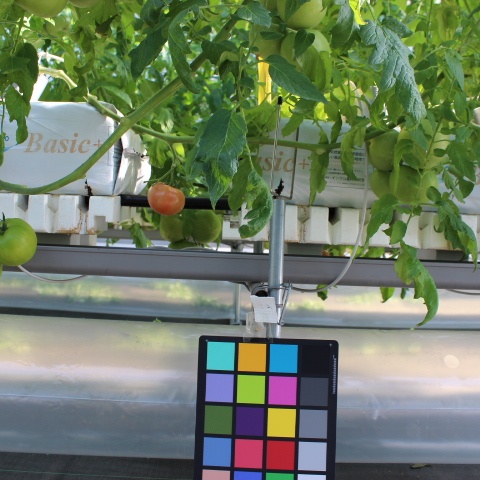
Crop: tomato